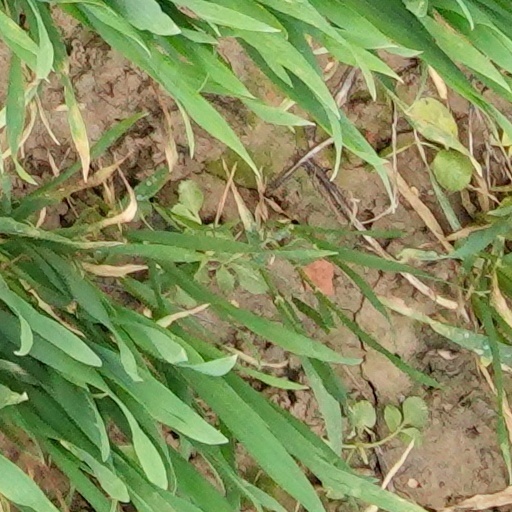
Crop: wheat